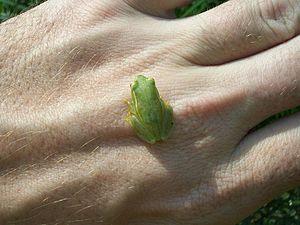
Hyperolius pusillus est une espèce d'amphibiens de la famille des Hyperoliidae.